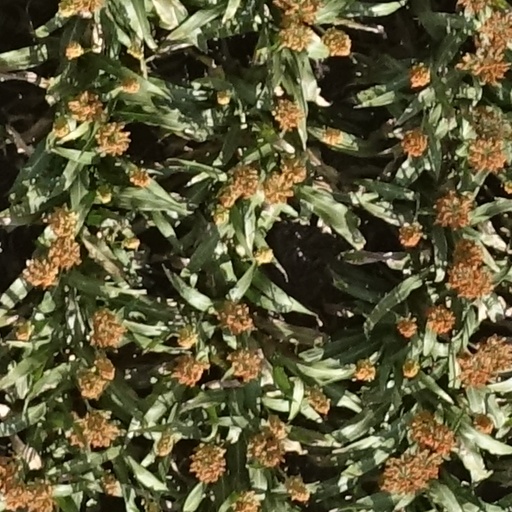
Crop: sorghum